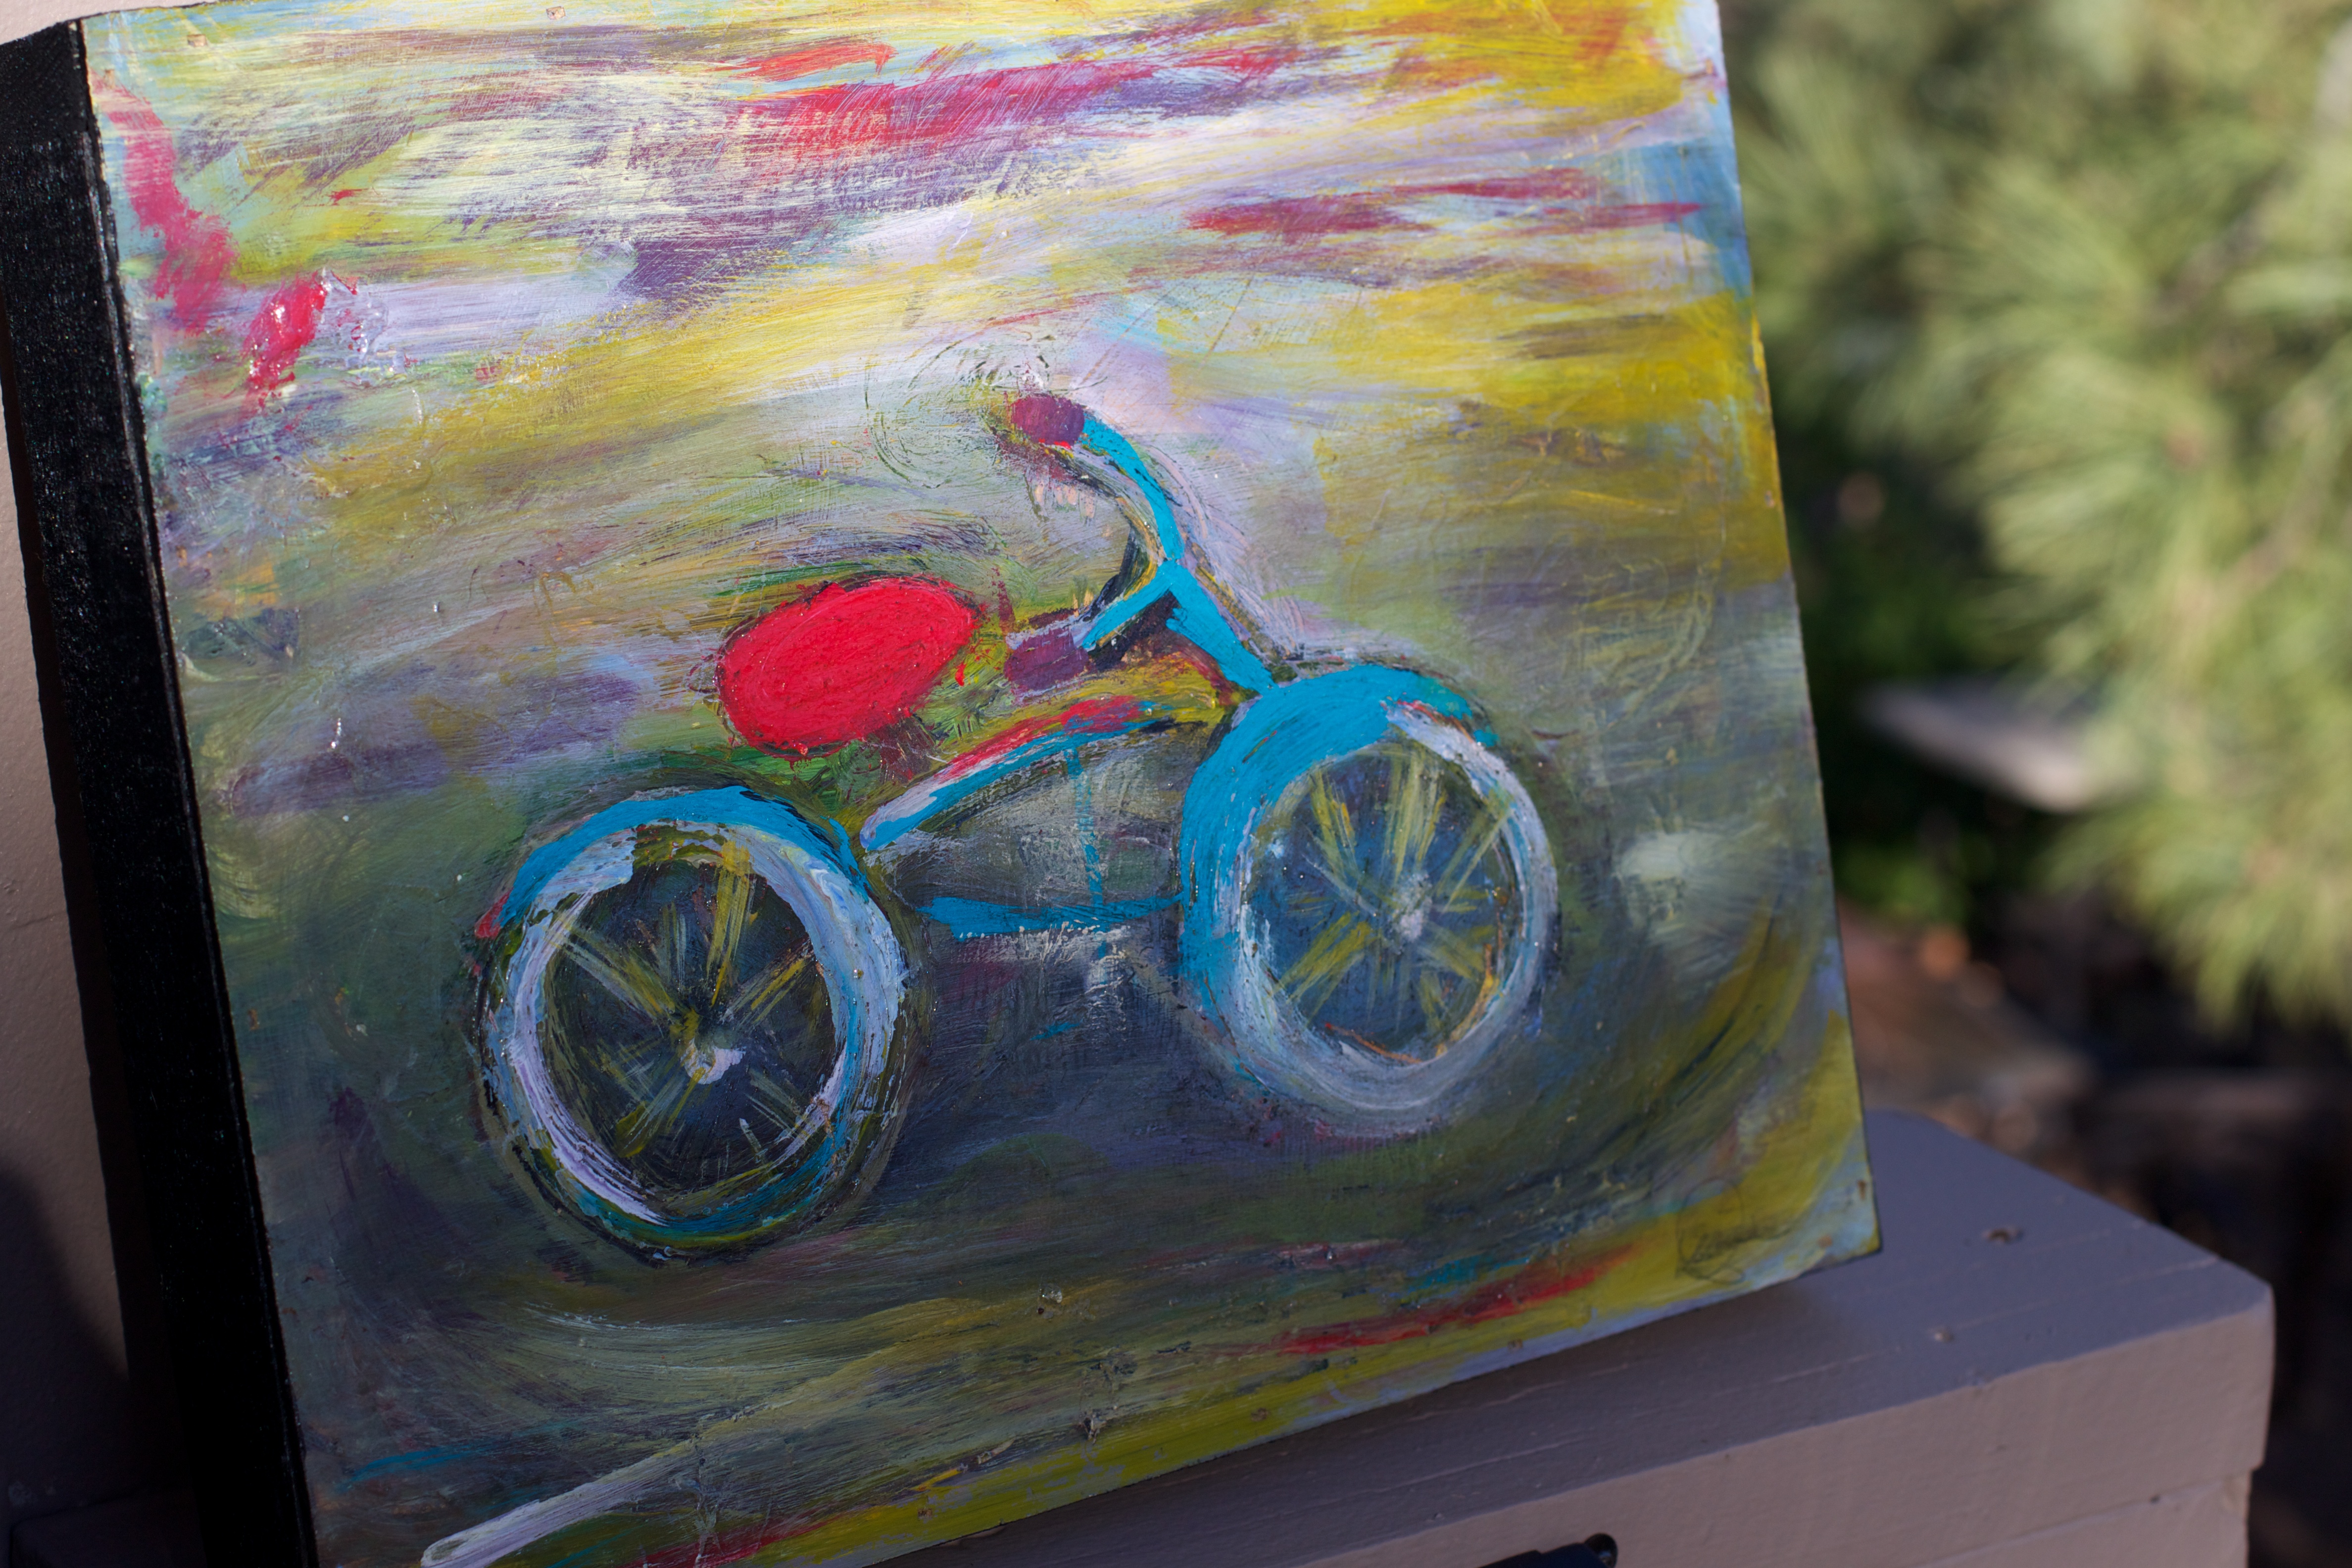
glass, color, blue, material, painting, art, modern art, acrylic paint